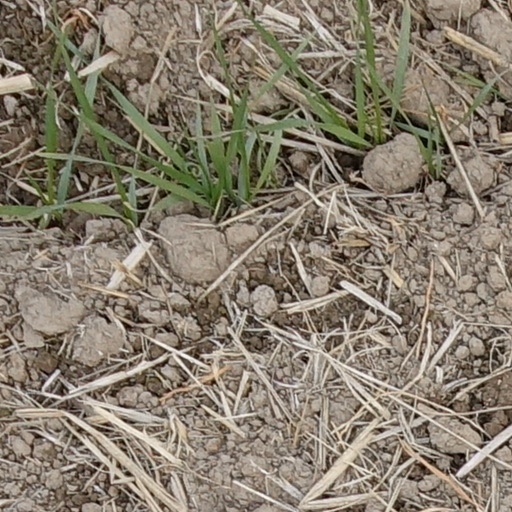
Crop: wheat